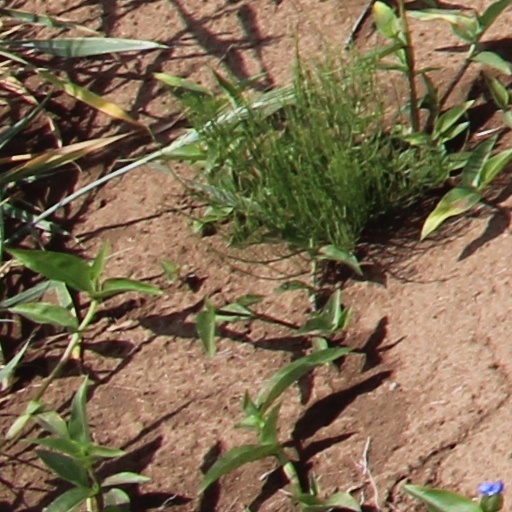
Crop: wheat